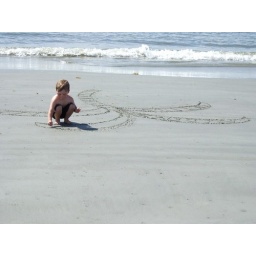
Boy drawing palm trees in sand